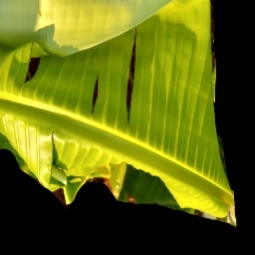
Label: Zinc